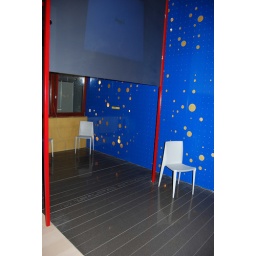
One of the prefab walls in the 2 sides of the house